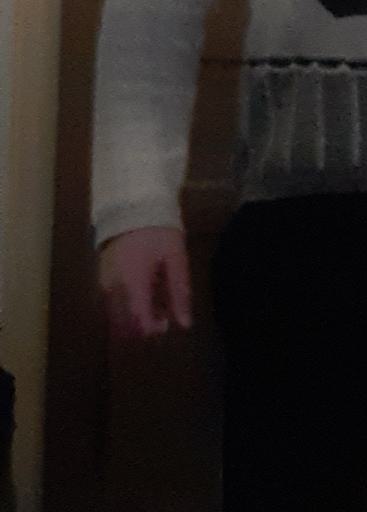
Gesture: no_gesture